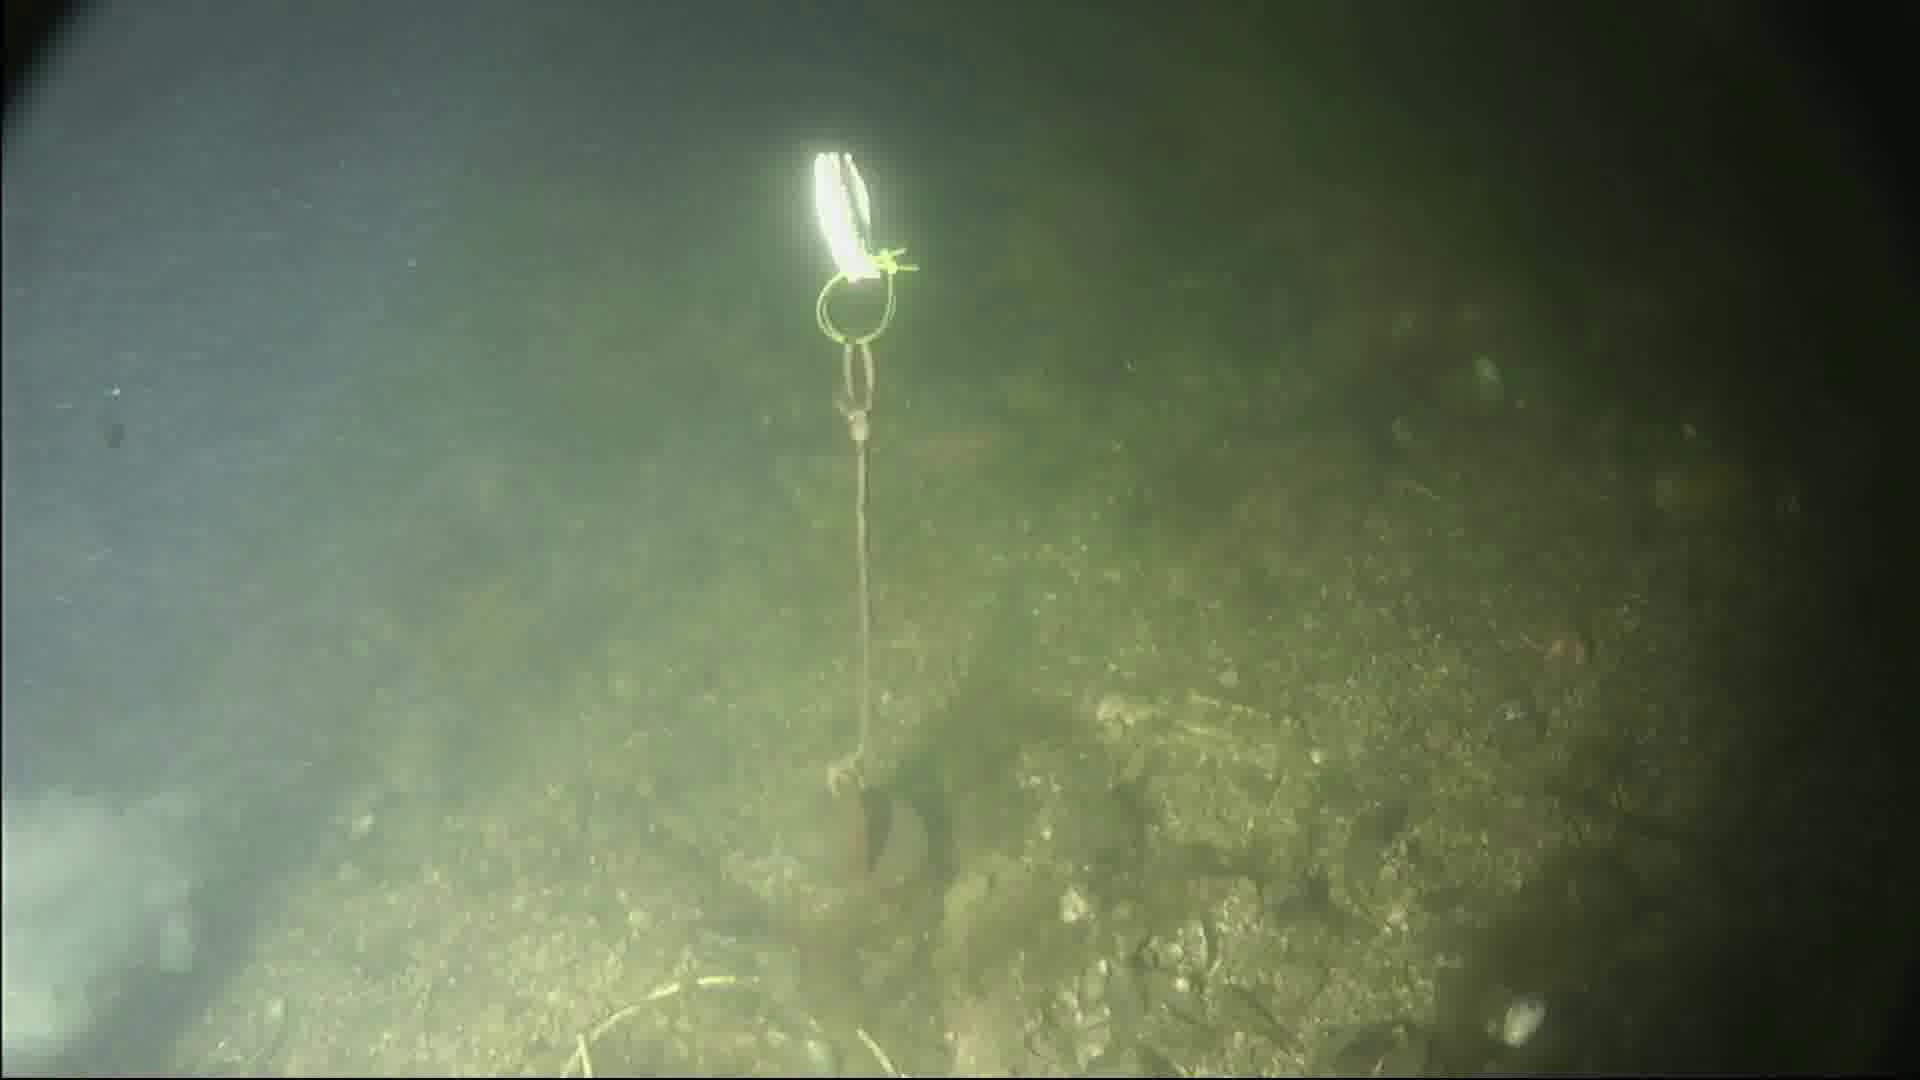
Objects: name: fish